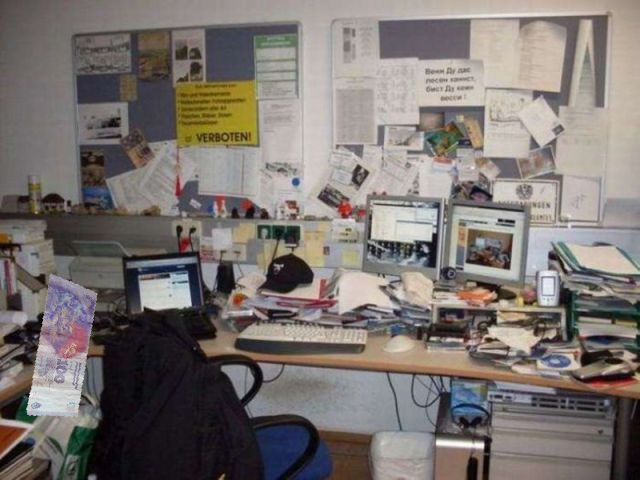
Denominación: 100